Node graph architecture

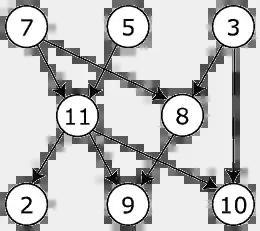
Example directed acyclic graph

Some of the more recent uses of node graph architectures started around 2005. Node graphs in this time frame start to develop paradigms to deal with complexity in the node graph. The complexity arose as the number of nodes and links in the graph increased. One of the main ideas dealing with complexity was the concept of a group or package node which hid nodes inside of itself, only exposing the inputs and outputs of the group.